Paul E. Menoher

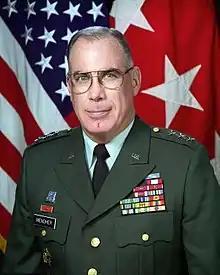
Lieutenant General Paul E. Menoher Jr.

Paul Edwin Menoher Jr. (20 July 1939 – 7 September 2020) was a U.S. Army officer.